Question: What is the plane sitting on?
Tambaya: A kan me jirgin saman yake zaune?
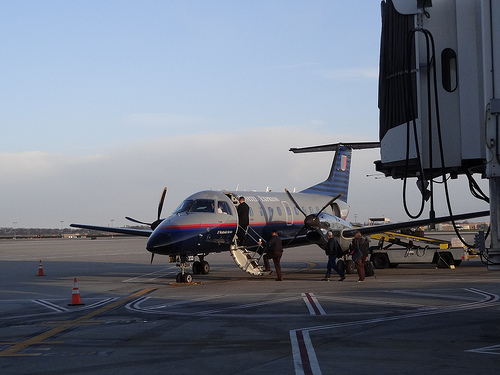
Answer: The street.
Amsa: Titin.